Lejre

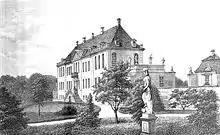
Ledreborg Palace, 19th-century drawing

On account of its imposing monuments as well as its unusual surrounding terrain, Gammel Lejre has long been a focal point for antiquarian scholarship, a source of Danish national pride, and a source of fascination regarding Scandinavian prehistory. Speculations about the prehistory of the area have been fueled by Thietmar of Merseburg's account in his twelfth-century "Chronicon" (ch. 17) that pagan sacrifices were formerly held every ninth year at Lejre. A wooded path and lake a short distance west of Lejre, as well, was identified by some antiquarian scholars as "Herthadal," the sacred sacrificial precinct of the goddess Nerthus (also called Hertha), whose rites were described by the Roman historian Tacitus in chapter 40 of his Germania. While such speculations can be dismissed as contributing to a "myth of Lejre" that has little to do with the actual Iron Age settlement-complex that has now been excavated, it could be argued that reality and fantasy have always been intertwined in stories pertaining to this region.